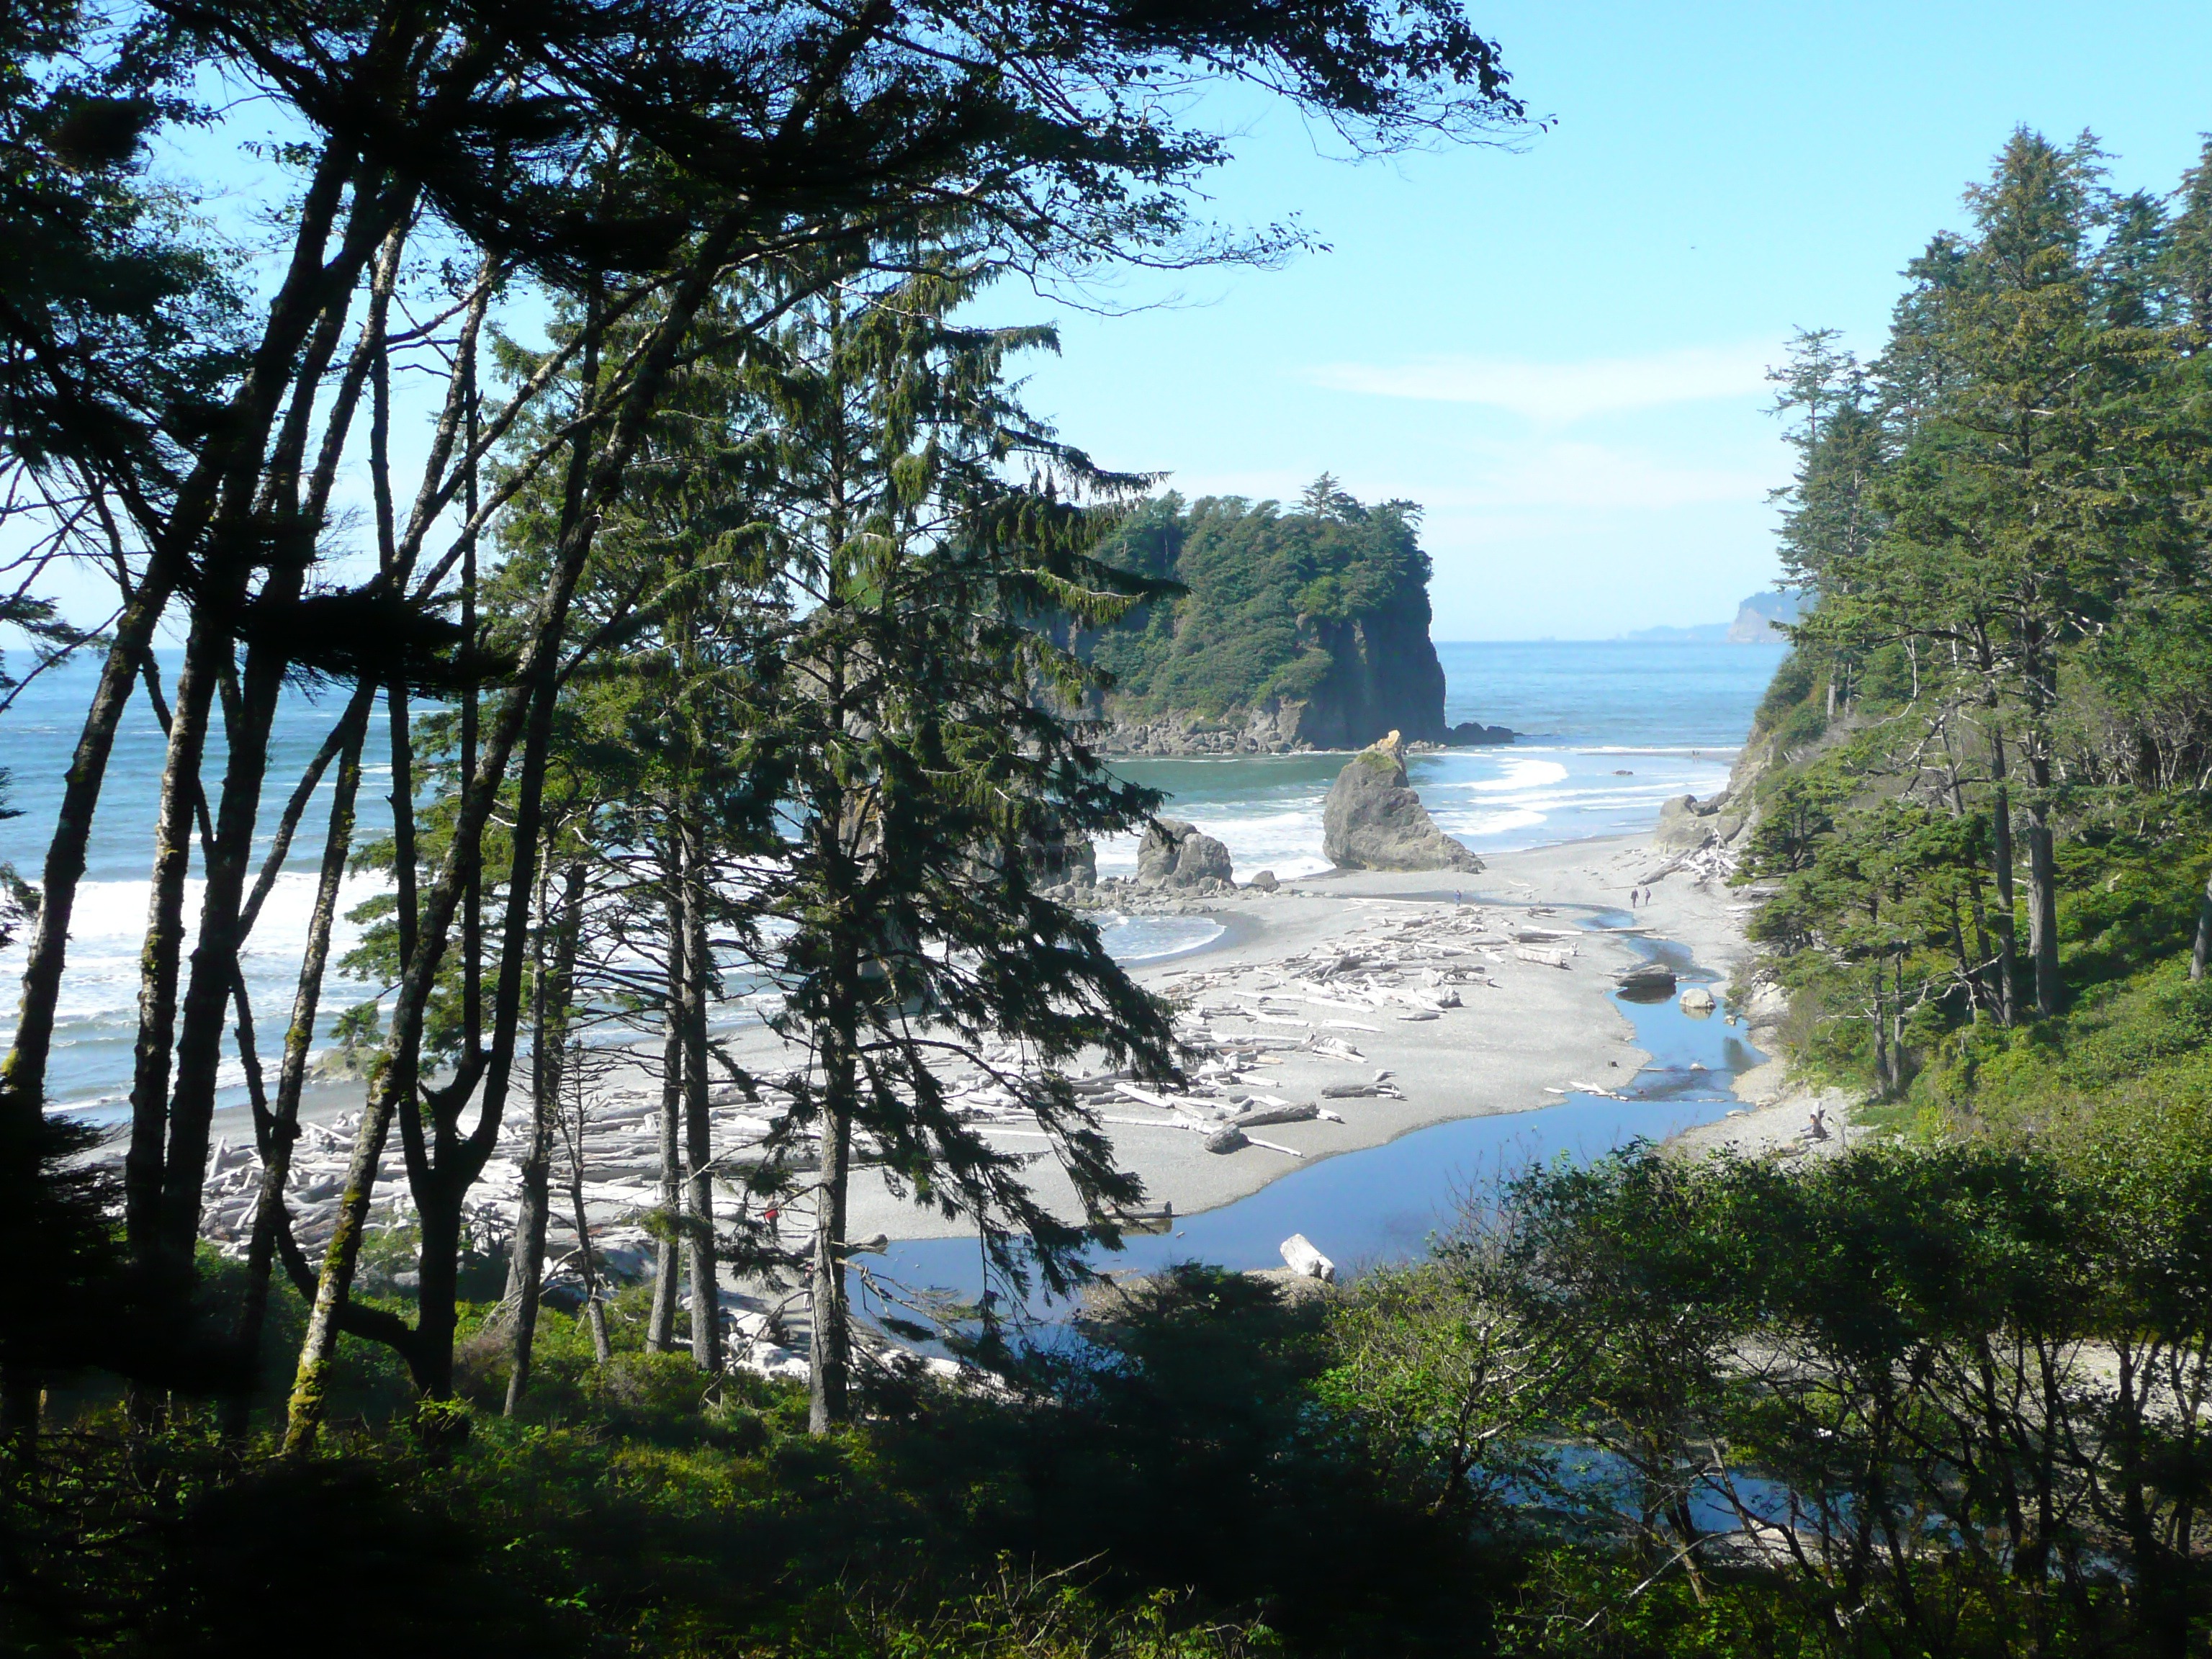
beach, landscape, sea, coast, tree, water, nature, ocean, shore, lake, river, shoreline, cliff, scenery, usa, bay, terrain, body of water, washington, rocks, pacific, habitat, ruby, olympic national park, buttes